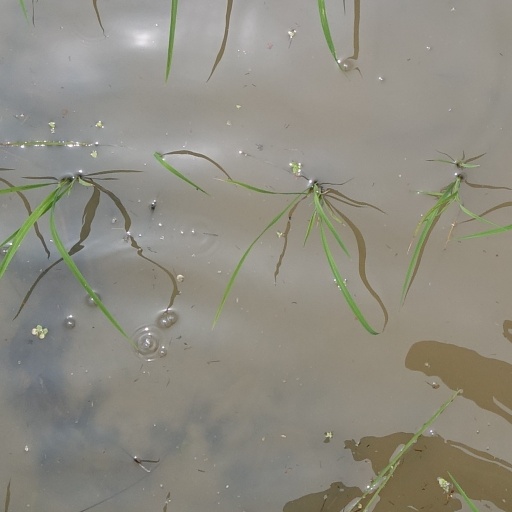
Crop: rice